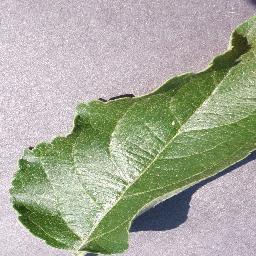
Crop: apple
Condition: healthy